Uruguayan tango

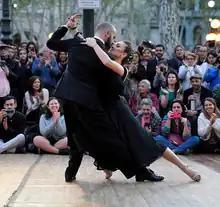
Tango dancers in Montevideo.

Uruguayan tango is a rhythm that has its roots in the poor areas of Montevideo around 1880. Then it was extended to other areas and countries. As Borges said: "...tango is African-Montevidean [Uruguayan], tango has black curls in its roots..." He quoted Rossi, that sustained that "...tango, that argentine people call argentine tango, is the son of the Montevidean milonga and the grandson of the habanera. It was born in the San Felipe Academy [Montevideo], a Montevidean warehouse used for public dances, among gangsters and black people; then it emigrated to underworld areas of Buenos Aires and fooled around in Palermo's rooms..." This also implies that different forms of dance were originated in the neighborhoods of Montevideo, Uruguay in the last part of the 19th century and in the early 20th century that was particular from that area and different from Buenos Aires. It consists of a variety of styles that developed in different regions of Argentina and Uruguay.